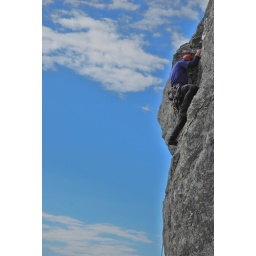
Note the blue sky in August.